Zhejiang Normal University

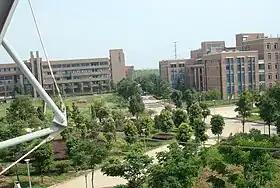
Zhejiang Normal University campus

Nature Index tracks the affiliations of high-quality scientific articles and presents research outputs by institution and country on monthly basis.